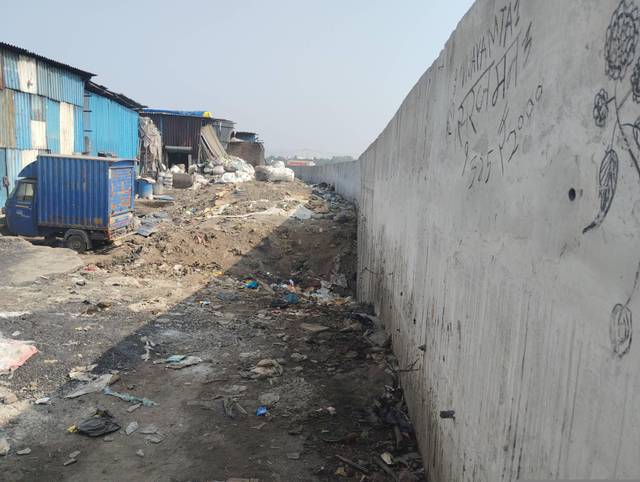
Region: India
Coordinates: 19.078, 72.875